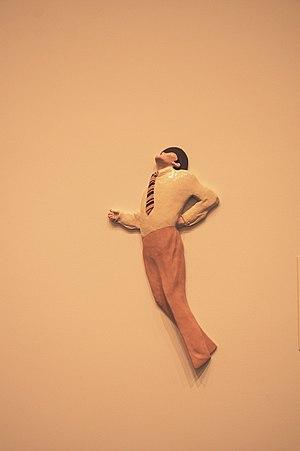
Robert Longo, The American Soldier, 1977 The Pictures Generation, 1974-1984, at The Metropolitan Museum of Art
The Pictures Generation, 1974-1984 est une exposition qui s'est déroulée du 29 avril au 2 août 2009 au Metropolitan Museum of Art de New York. Le nom vient de Pictures, une exposition organisée par le critique d'art Douglas Crimp en 1977, à la galerie Artists Space de New York. Dans son catalogue pour l'expo de 1977 puis dans l'essai plus élaboré de 1979 publié dans la revue Octobre, Crimp définit un cadre pour décrire les thèmes communs dans le travail des cinq artistes présentés. En général, ces artistes ont un intérêt dans la représentation des images et aux références à des médias de masse qu'ils ont exploré à travers les “processus de citation, l'attente, l'encadrement et la mise en scène.”